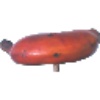
Label: red_banana